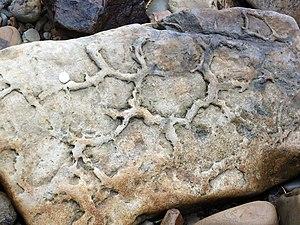
Une fente de dessiccation, appelée aussi fente de retrait, fissure de contraction ou mudcrack est une structure sédimentaires formée lorsqu'un sédiment argileux se dessèche et se contracte du fait de la réduction de sa teneur en eau. Cette fissure habituellement béante, formant un réseau polygonal, peut atteindre plusieurs centimètres de large et quelques mètres de profondeur.